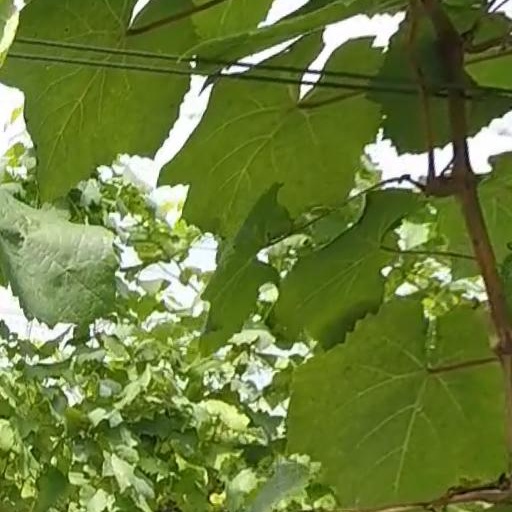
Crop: grape